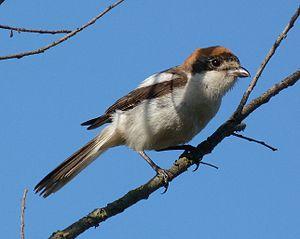
Les Salins-d'Hyères sont une zone de marais salants situés sur les côtes de la mer Méditerranée, sur le territoire de la commune de Hyères, dans le département du Var et de la région Provence-Alpes-Côte d'Azur. Constituant l'un des espaces naturels les plus remarquables du rivage méditerranéen, ils ont été, jusqu'en 1995, utilisés pour la production du sel.